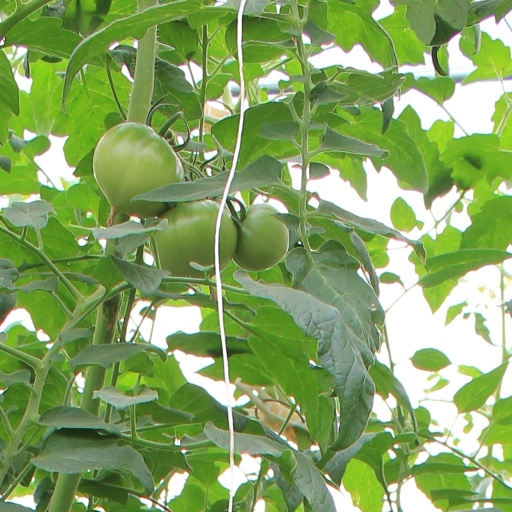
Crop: tomato